Io Volcano Observer

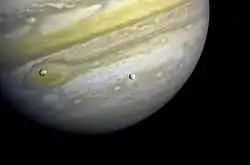
Jupiter, Io, and Europa by "Voyager 1"

The proposed baseline launch would allow a MEGA (Mars-Earth Gravity Assist) trajectory, using a gravity assist at both Mars and Earth to reach Jupiter in August 2033. Following a flyby of Io on its way in, the Io Volcano Observer would execute a Jupiter orbital insertion burn to go into an inclined orbit around Jupiter. During the remainder of the primary mission, IVO would encounter Io nine times over four years. During each of these encounters, the spacecraft would approach Io from over its north polar region, make its closest approach to Io near its equator at an altitude between 200 and 500 kilometers, and leave Io over its south polar region. The time and location of closest approach are carefully optimized to obtain the clearest observations of Io's induced magnetic field, libration amplitude, and gravity field. Erupting volcanoes will be observed in sunlight and in darkness to best constrain the lava compositions. The distribution of heat emanating from Io will be measured from polar perspectives that were not seen by the Galileo spacecraft and cannot be observed from Earth. IVO will also sample the complex mix of ionized and neutral molecules of plasma and gas around Io. The spacecraft is being designed to survive the primary mission with ample margin which could allow various types of extended missions.